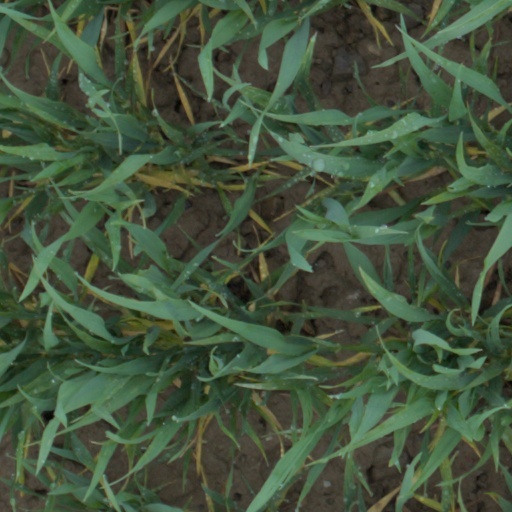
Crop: wheat